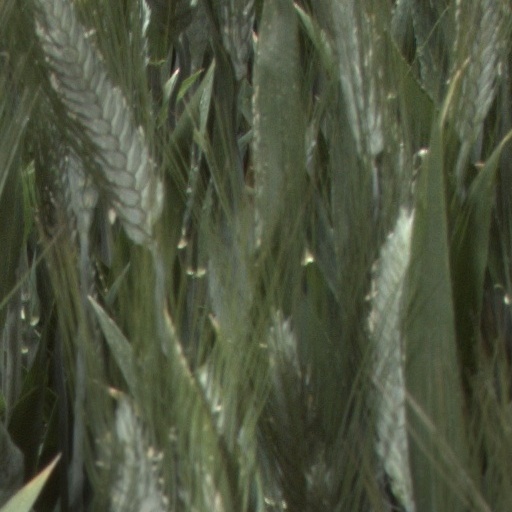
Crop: wheat